Assassination of William McKinley

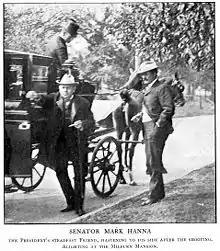
Senator Mark Hanna (left), friend of President McKinley, arriving at the Milburn House after the shooting

For hundreds of years, abdominal gunshot wounds had meant death by gangrene or other infection, with doctors able to do little more than ease pain. Only seventeen years previously, Emil Kocher, a Swiss surgeon, had been the first to successfully operate on a patient who had received such a wound. To increase the lighting, sunlight was reflected onto the wound by another physician; towards the end of the surgery, an electric light was rigged. The hospital lacked basic surgical equipment such as retractors. With McKinley in a weakened condition, Mann could do little probing of the wound to try to find the bullet; his work was complicated by the fact that the president was obese. The surgeon made an incision in the president's skin, and found and removed a small piece of cloth which was embedded in the flesh. He probed with his finger and hand, finding damage to the digestive systemthe stomach displayed both an entry and exit wound. Mann sewed up both holes in the organ, but could not find the bullet itself; he concluded it had lodged in the president's back muscles. He later wrote, "A bullet once it ceases to move does little harm." A primitive X-ray machine was on display at the fair but was not used on McKinley; Mann later stated that its use might have disturbed the patient and done little good. He used black silk thread to stitch the incision and wound, without drainage, and covered the area with a bandage. As the operation concluded, Park arrived from Niagara Falls; he was unwilling to interfere and at 5:20, McKinley was given another shot of painkiller and allowed to awaken. He was taken to the Milburn House by the electric ambulance. The first lady had not been told of the president's shooting; once the surgery was complete, the presidential physician, Presley M. Rixey, gently told her what had occurred. Ida McKinley took the news calmly; she wrote in her diary, "Went to Niagra Falls this morning. My Dearest was receiving in a public hall on our return, when he was shot by a ... " Leech, in her biography of President McKinley, suggests that the first lady could not write the word, "anarchist".